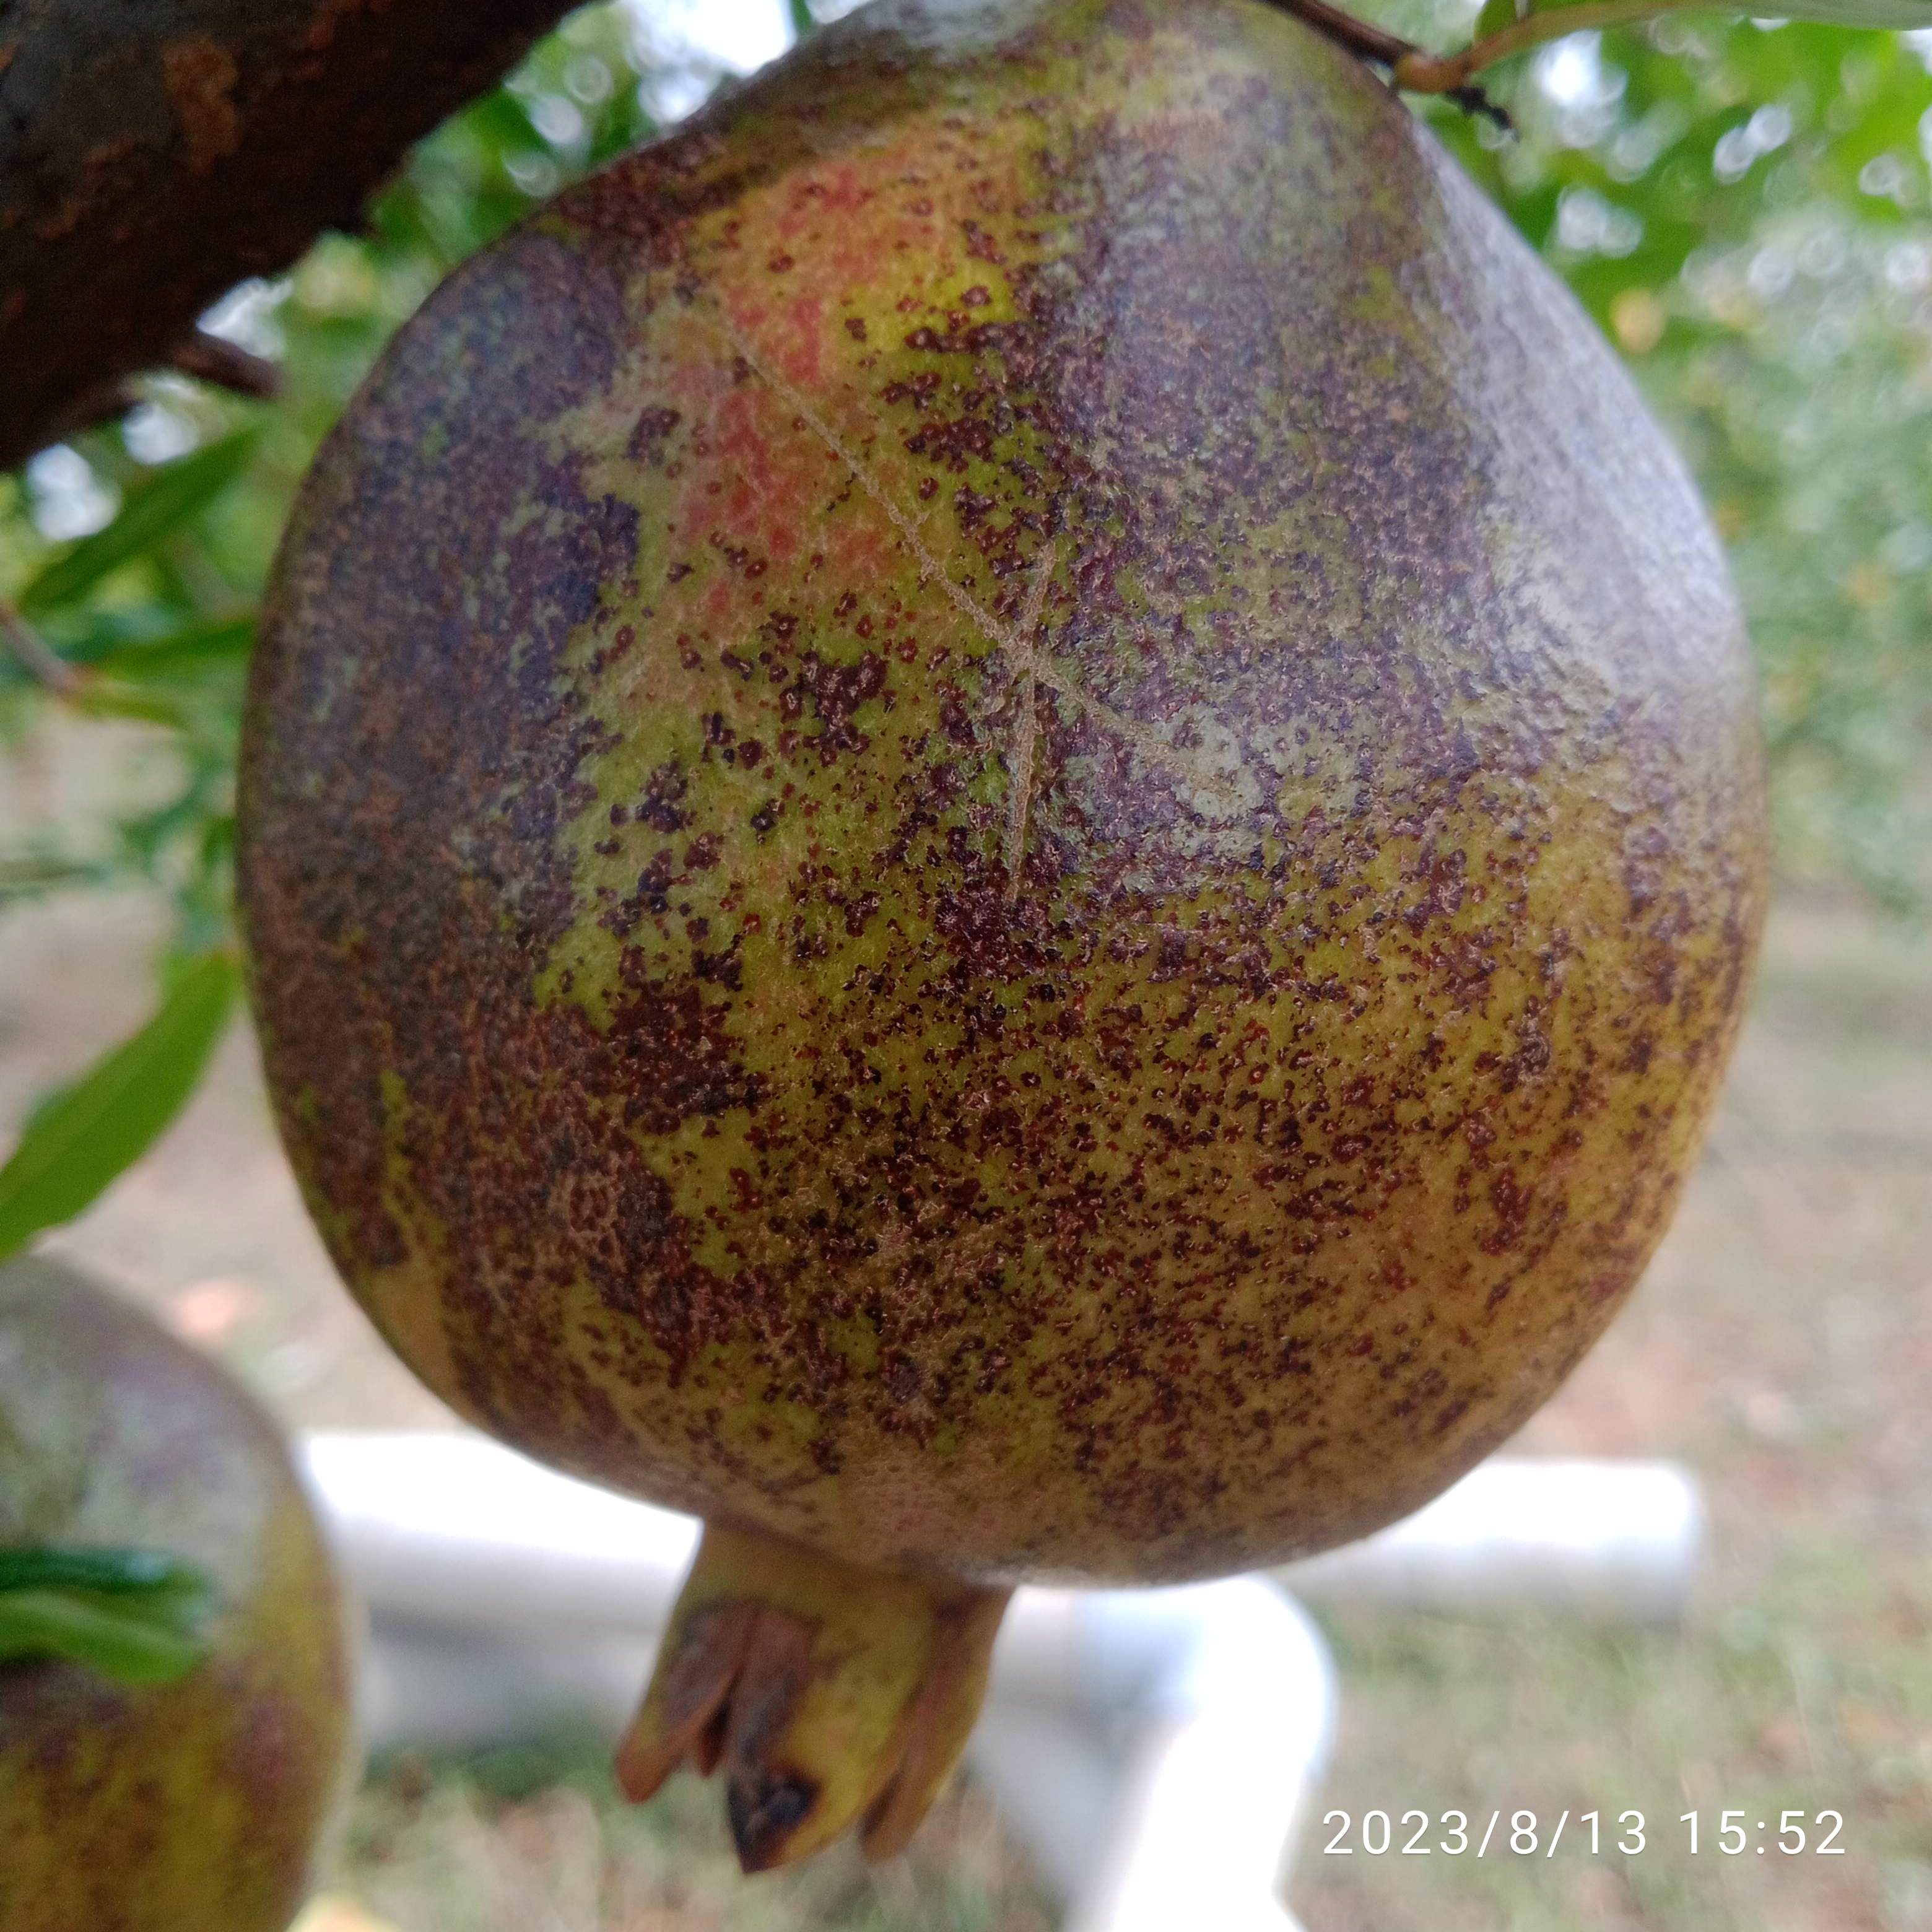
Label: Cercospora